Bornay

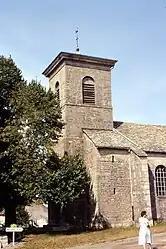
The church in Bornay

Bornay is a commune in the Jura department in Bourgogne-Franche-Comté in eastern France.